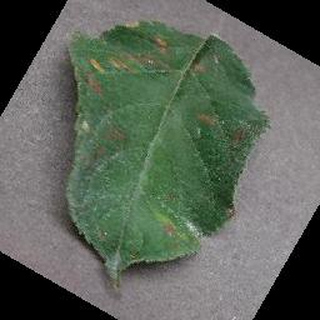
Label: apple_cedar_apple_rust